Gulai

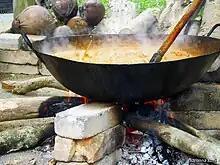
Cooking gulai in a "kawah", a large vessel akin to a wok.

The origins of "gulai" are closely associated with the historical spread of Indian culinary influence across Maritime Southeast Asia, particularly during the height of the spice trade. South Indian traders introduced curry-making techniques, spice blends and cooking methods to key port cities in the region. Archaeological evidence suggests that curry-like preparations had already reached parts of Southeast Asia by this time, as indicated by the discovery of ancient stone tools at Óc Eo, an important port city of the Funan kingdom in southern Vietnam. The tools, including a large sandstone grinding slab, bore microscopic traces of eight different spices such as turmeric, ginger, clove, cinnamon and nutmeg.